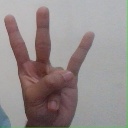
अक्षर: क्ष